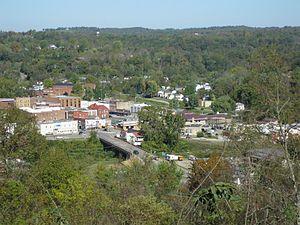
La ville de Spencer est le siège du comté de Roane, situé dans l’État de Virginie-Occidentale, aux États-Unis. Sa population s’élevait à 2 322 habitants lors du recensement de 2010, estimée à 2 088 habitants en 2018.